Georgia State Panthers men's basketball

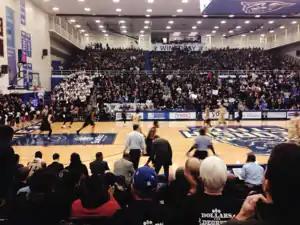
"Black Out" game against Georgia Southern in the GSU Sports Arena on Jan. 19, 2016

On March 21, 2011, president Mark P. Becker and director of athletics Cheryl L. Levick announced Ron Hunter as the new head men's basketball coach at Georgia State University. Previously, Hunter spent 17 years as head coach at IUPUI. Known for his affiliation with Samaritan's Feet, a charity that donates shoes to children, Hunter brought with him a tradition of playing one game per season barefoot in an effort to raise awareness to his cause.